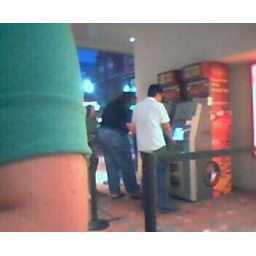
Dude in black is wearing an Autobot shirt and mandals. I hate that word. Mandals, not Autobot.